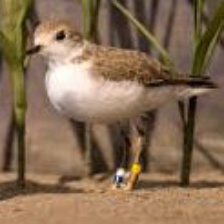
Species: SNOWY PLOVER
Scientific name: CHARADRIUS NIVOSUS